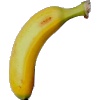
Label: banana_lady_finger